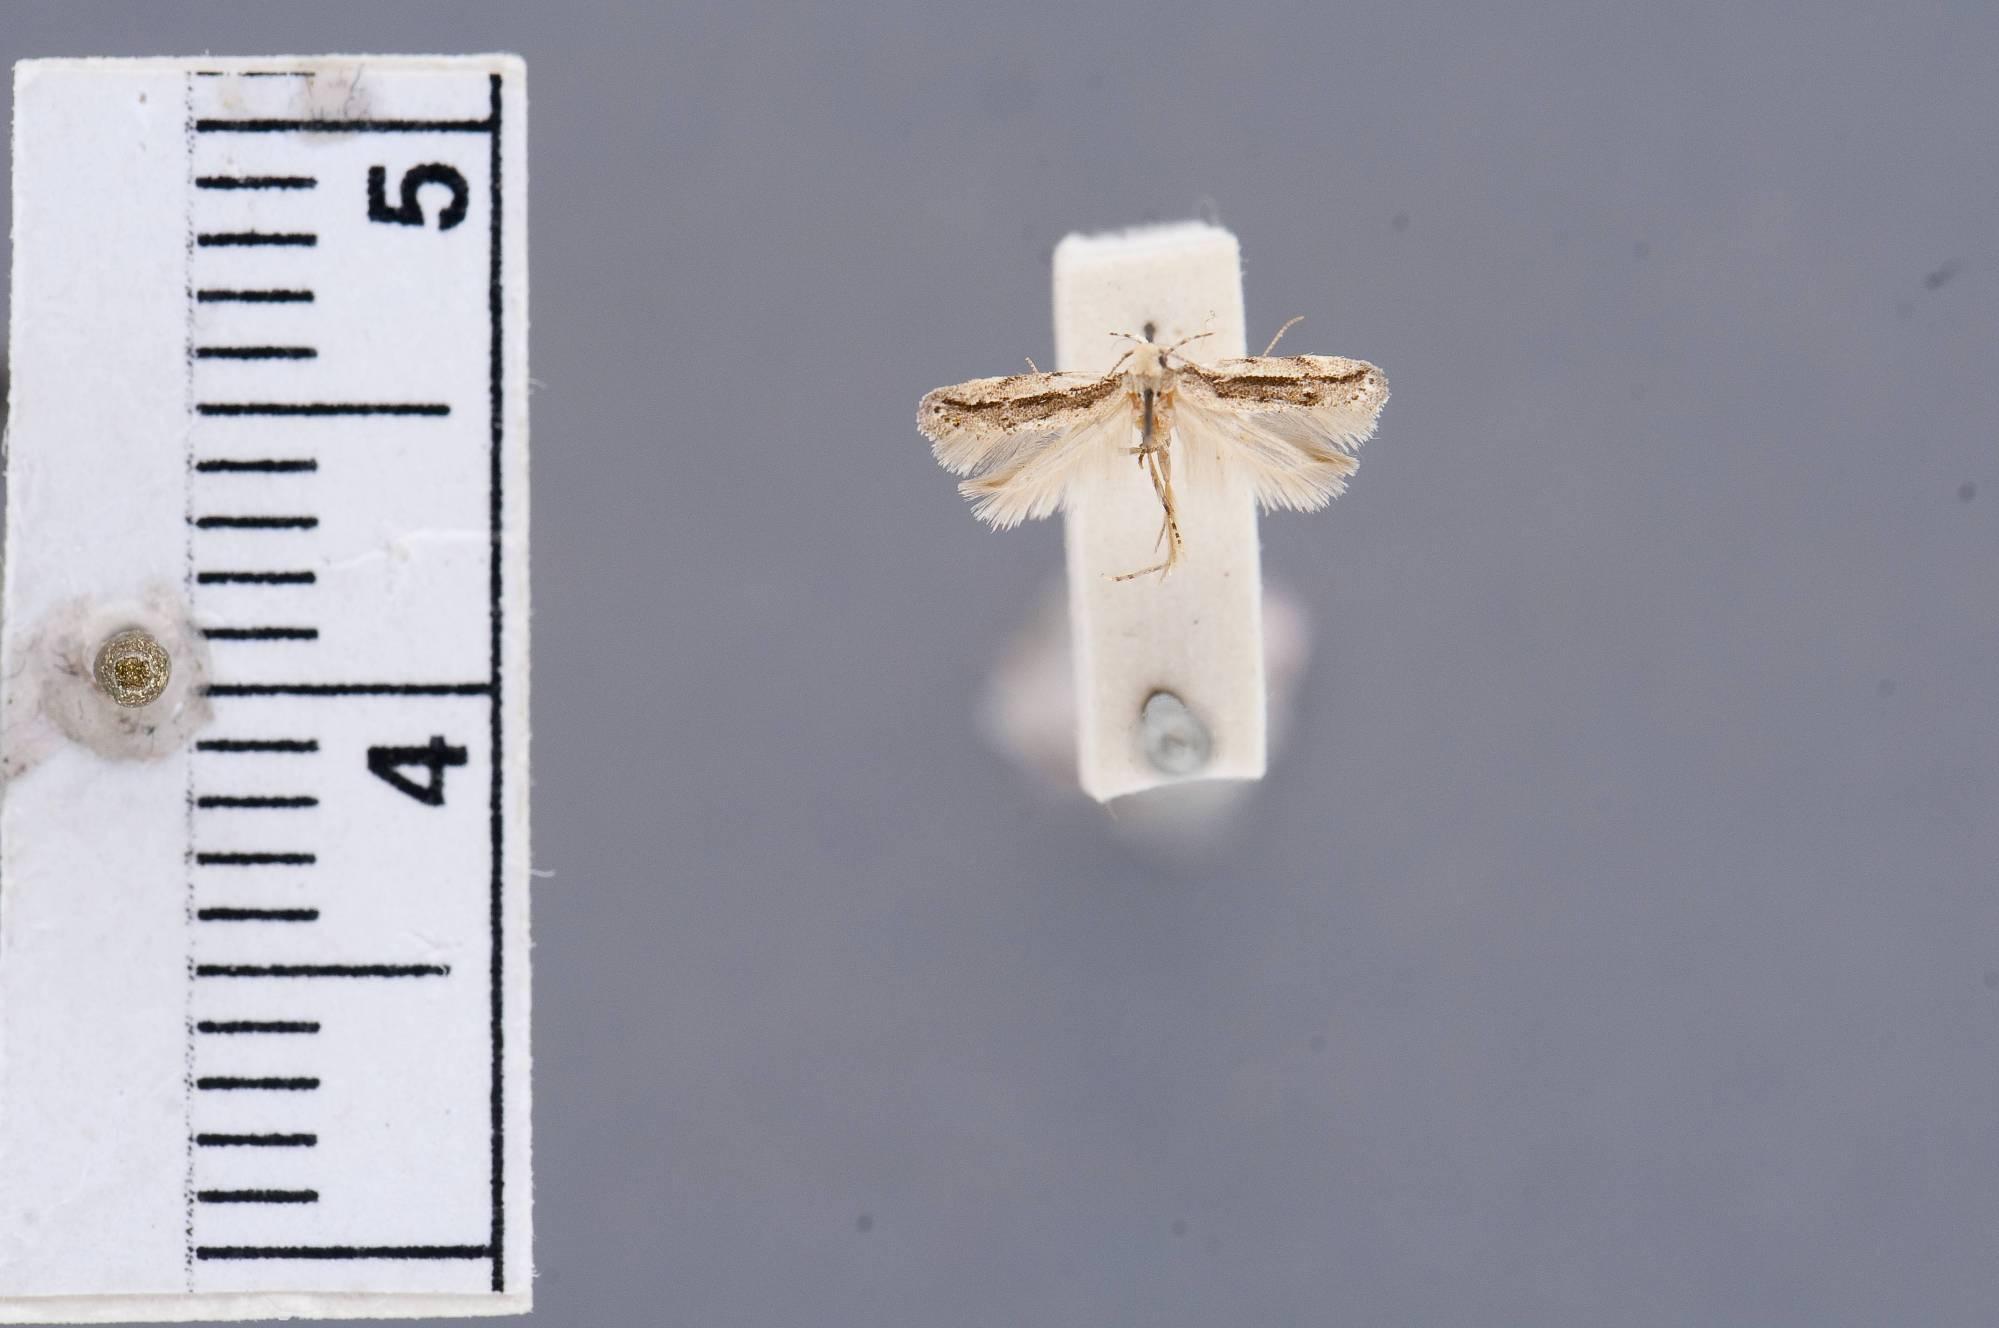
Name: Recurvaria juniperella
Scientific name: Recurvaria juniperella Kearfott, 1903
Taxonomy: Animalia, Arthropoda, Insecta, Lepidoptera, Glossata, Gelechiidae, Gelechiinae
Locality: Caldwell, Essex, New Jersey, United States
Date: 20 Jun 1905